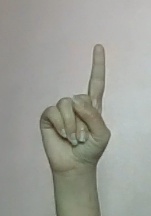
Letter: bb